Geoffrey Couët

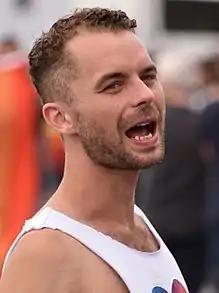
Couët in 2017

Geoffrey Couët studied in the Cours Florent from 2006 where he attended an acting training. He won the award for best comedy actor in "Rent" in 2009. He is also a dancer and director. His first short film "L'Extra-tragique destin des Moutardes", co-written and co-directed with Frédéric Brodard, received the Best Screenplay Award at the Short Film Festival in Troyes. He was a juror in International Short Film competition of Tel Aviv International LGBT Film Festival in 2016.